Albany Great Danes football

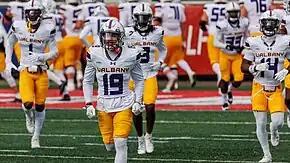
2023 Albany Great Danes football players

The Albany Great Danes football program is the intercollegiate American football team for the University at Albany located in the U.S. state of New York. The team competes in the NCAA Division I Football Championship Subdivision (FCS) as a member of CAA Football, the legally separate football league administered by the multi-sports Coastal Athletic Association (CAA). The 2013 season was the Great Danes' first in CAA Football, following a 14-year tenure in the Northeast Conference. Ten years later, they won their first-ever CAA championship, sharing the title with Villanova and Richmond.